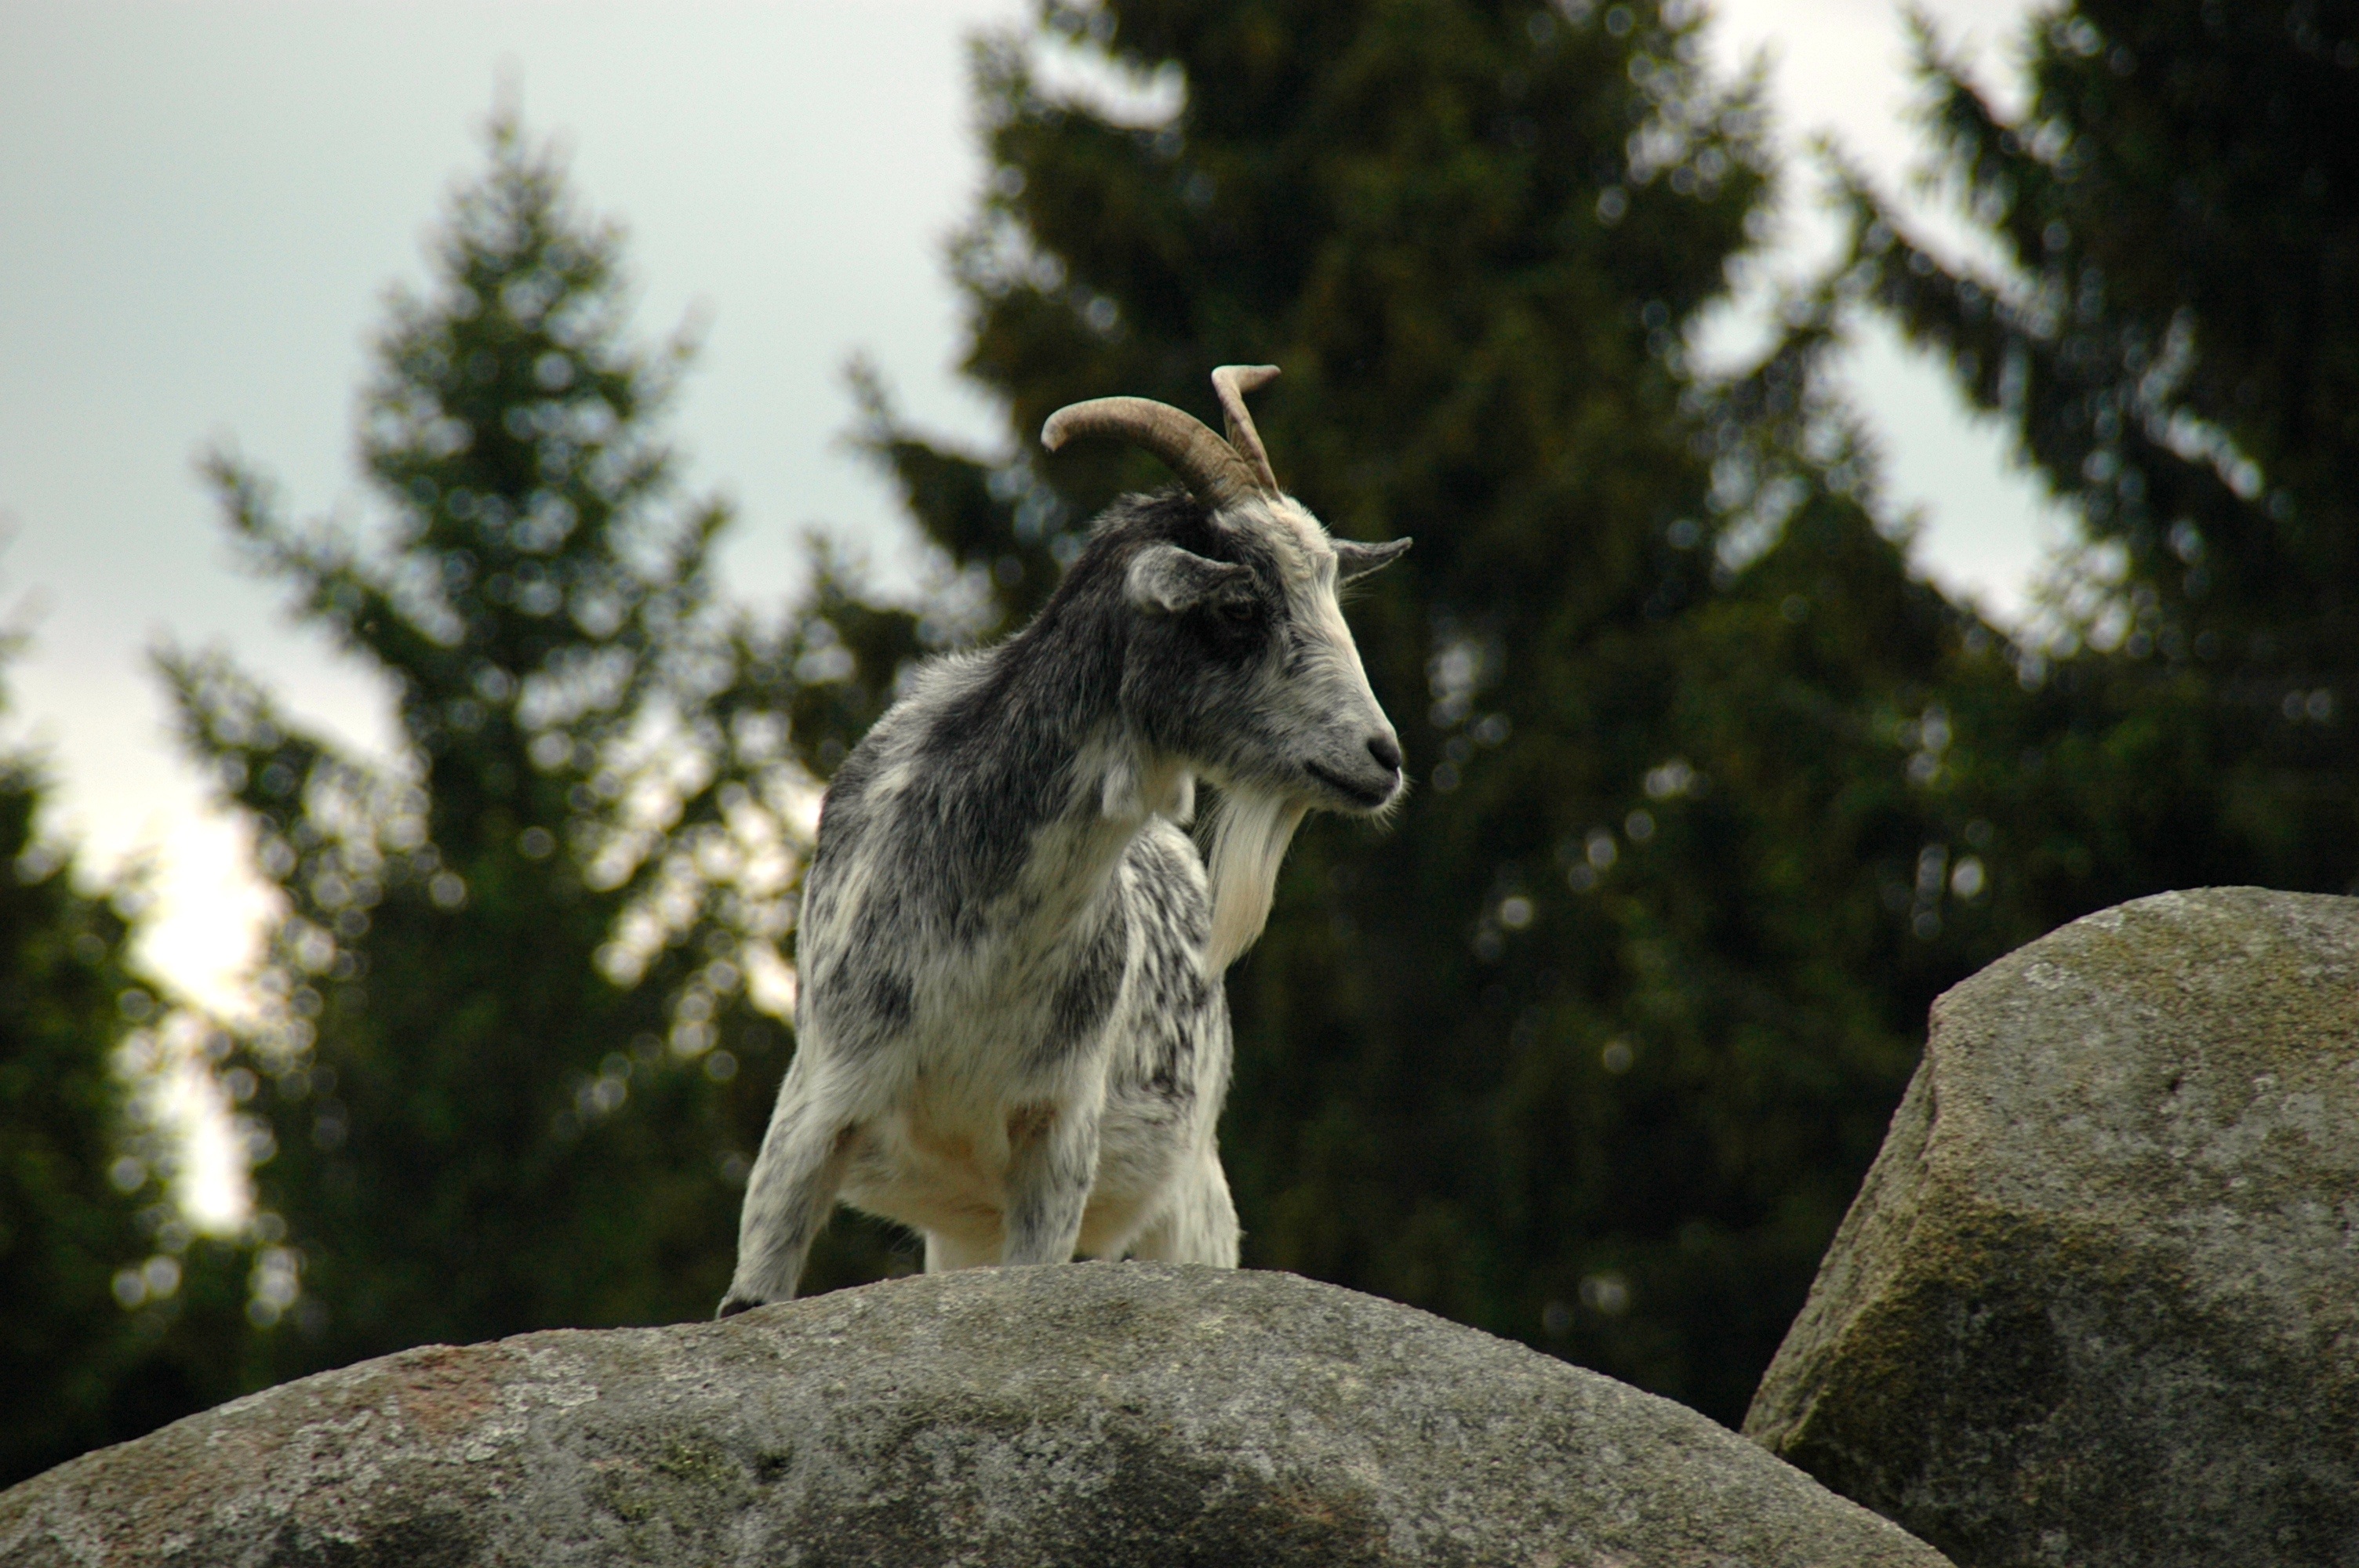
tree, nature, forest, rock, wildlife, zoo, mammal, fauna, mountain goat, sculpture, goats, stones, k stehaus